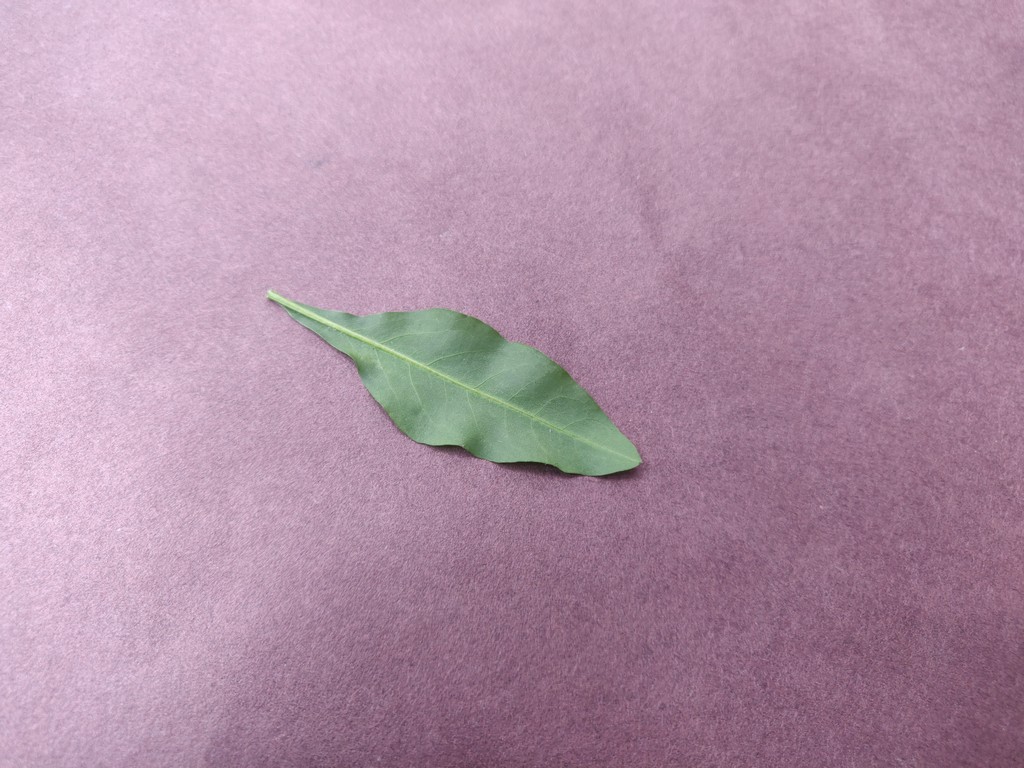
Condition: Healthy
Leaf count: single
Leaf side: back